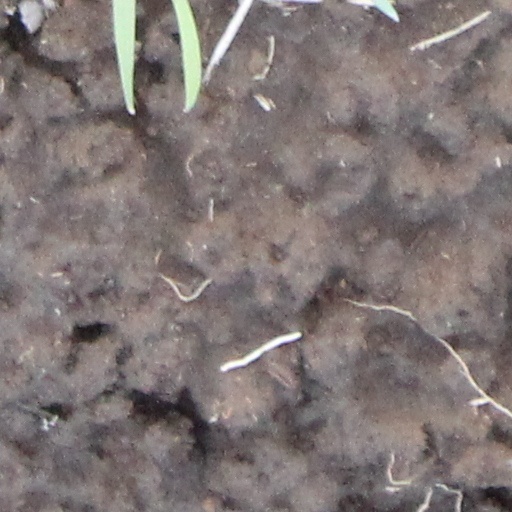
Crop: wheat